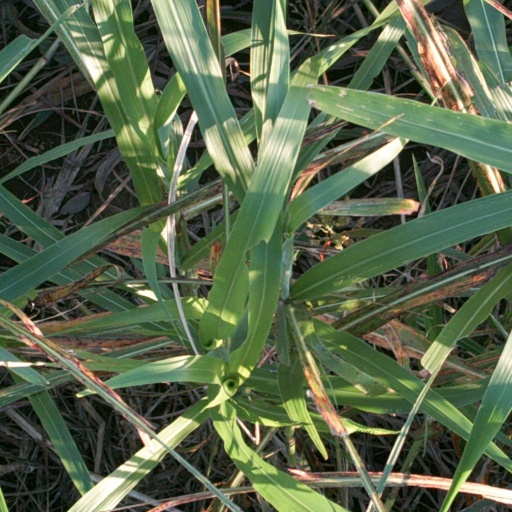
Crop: sorghum